Pardon E. Tillinghast

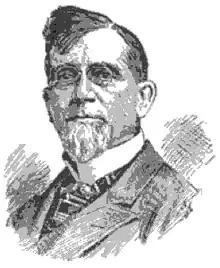

Pardon Elisha Tillinghast (December 10, 1836 – February 9, 1905) was a justice of the Rhode Island Supreme Court from 1891 to 1905, serving as chief justice from 1904 until his death.